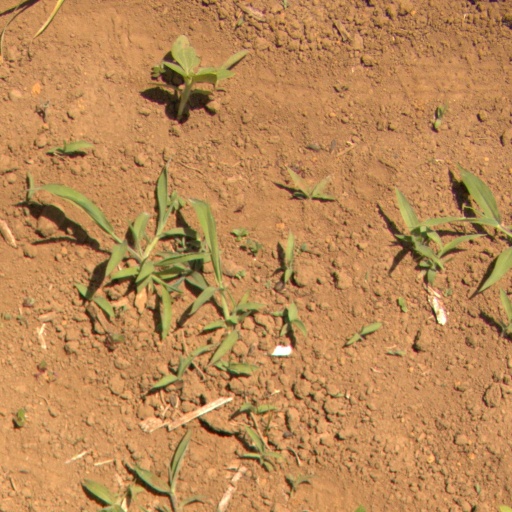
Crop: Jerusalem artichoke